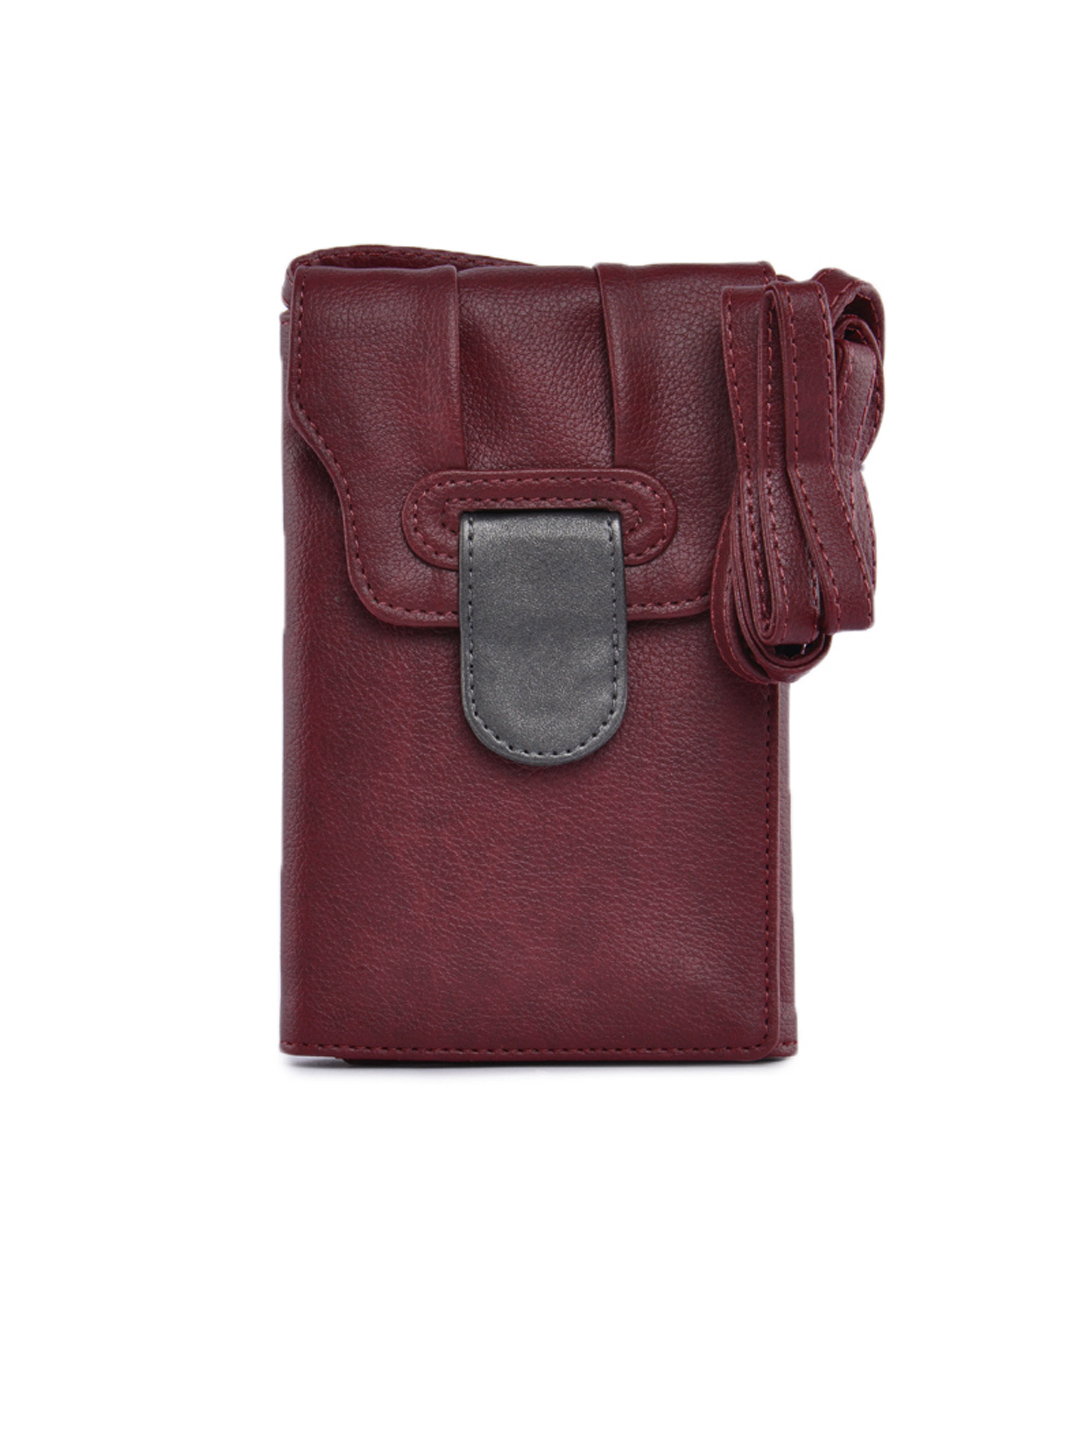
Baggit Women Dhano Taj Red Wallet
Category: Accessories / Wallets / Wallets
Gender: Women
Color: Red
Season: Winter 2015
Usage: Casual